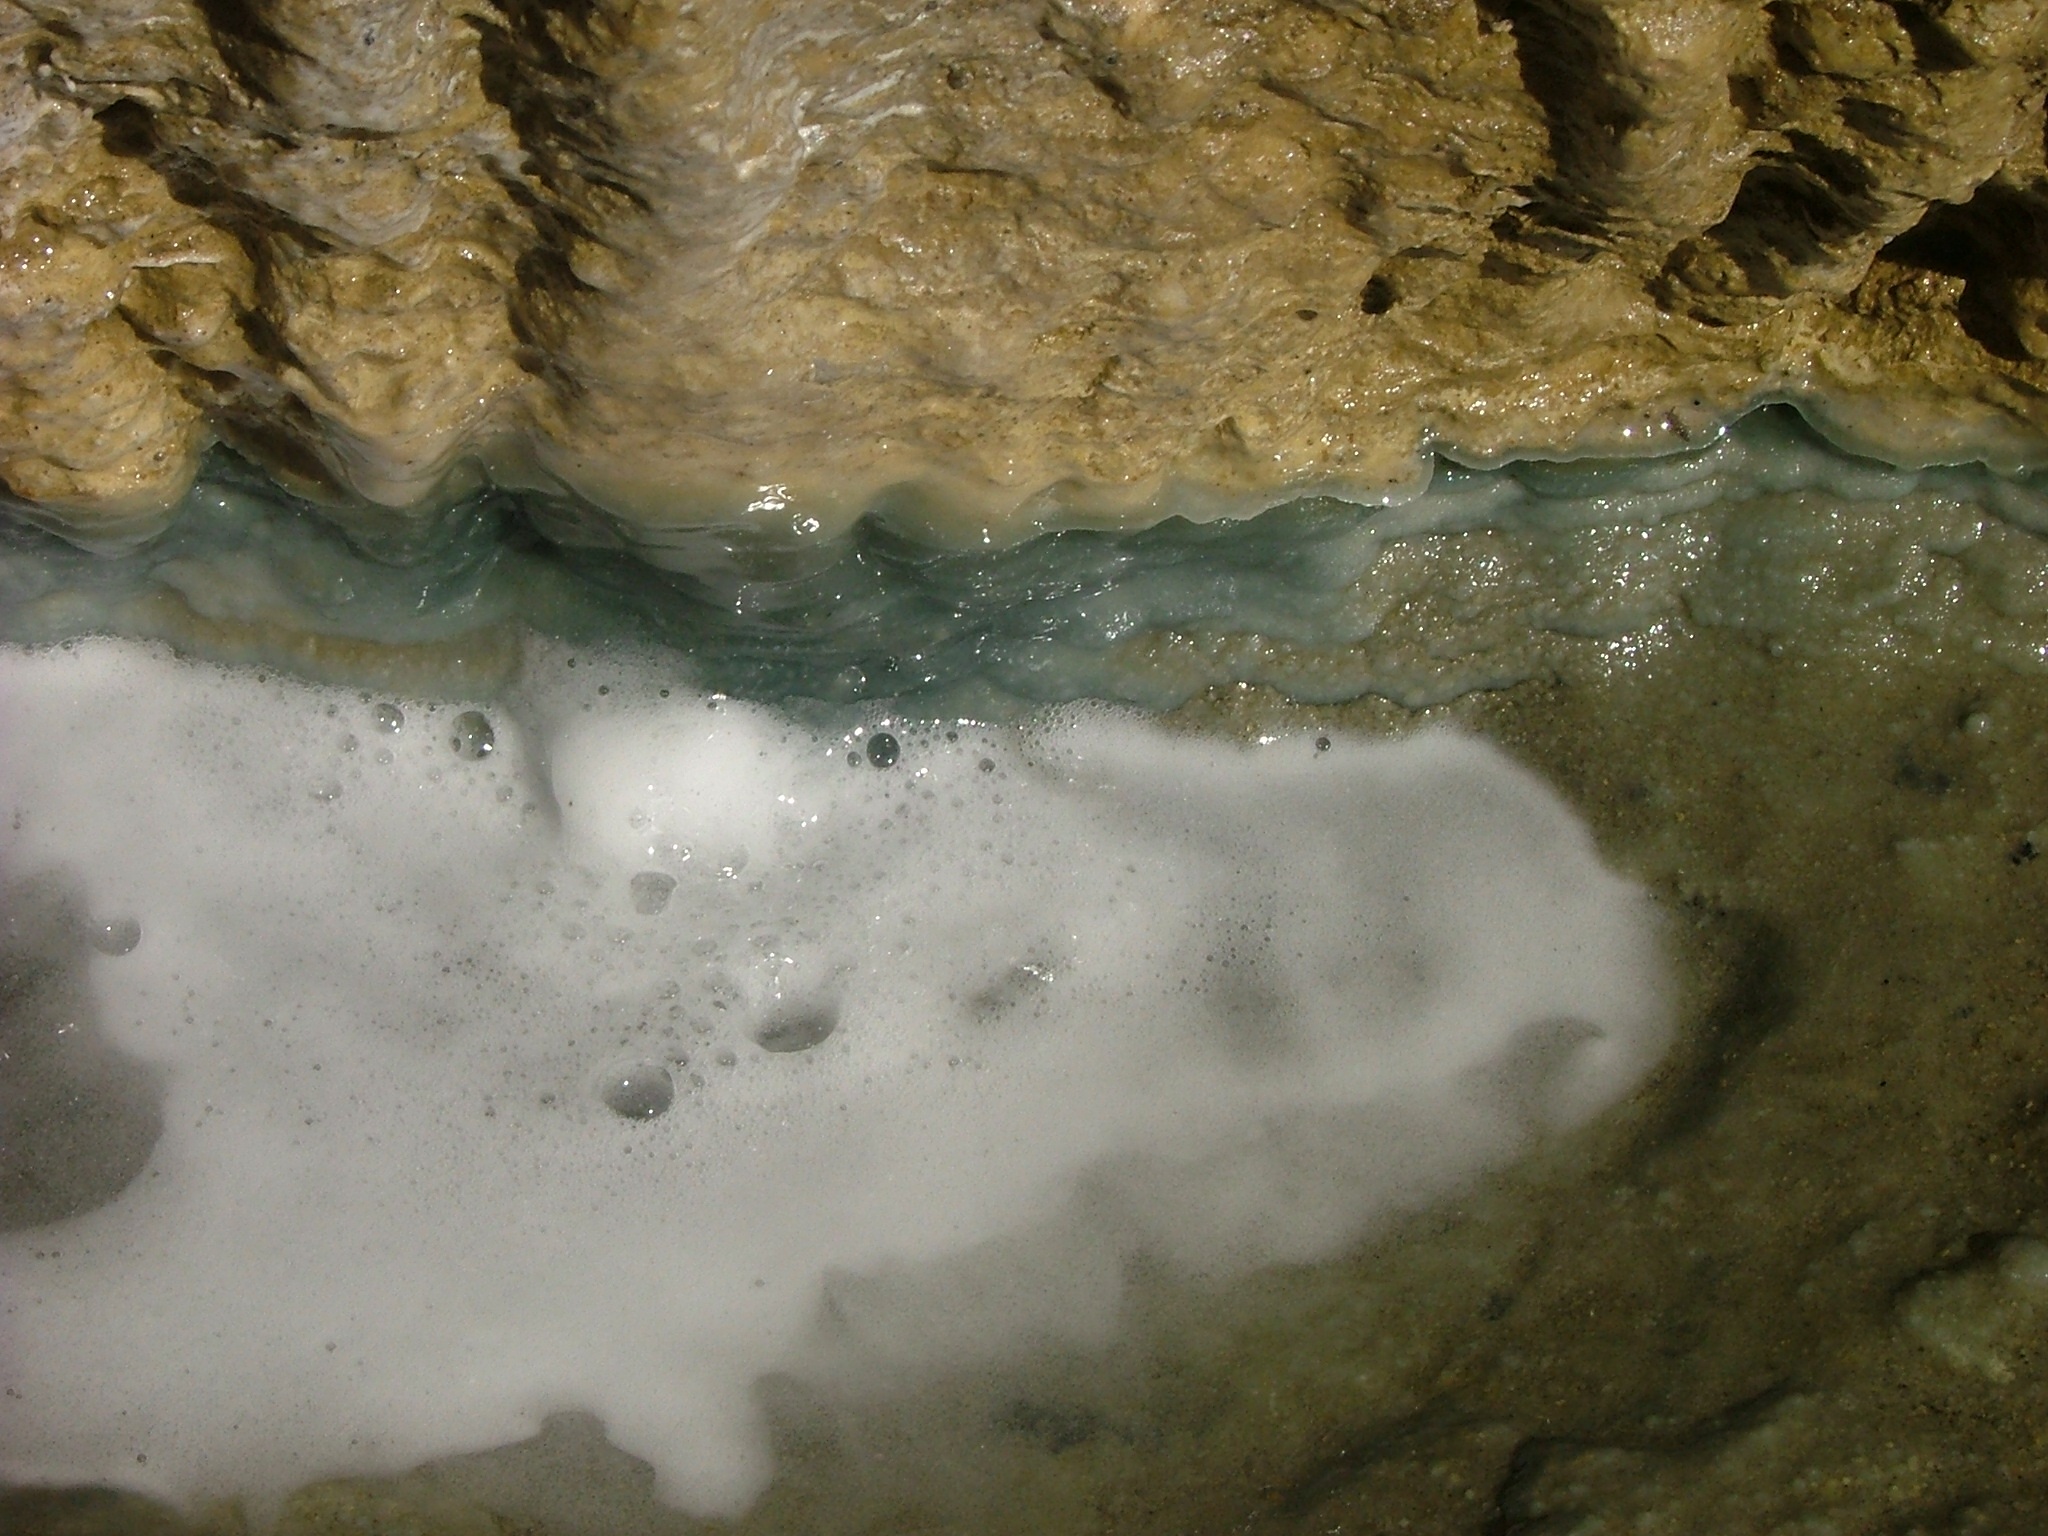
water, nature, rock, formation, cave, reflection, volcano, bubble, geology, spa, gas, mineral, aragonite, calcite, transylvania, landform, sludge, natural gas, carbon dioxide, the land of the, mofetta, g zfelt r s, sour water, mineral water springs, sulfur source, praid, gurghiu mountains